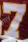
Number: 7